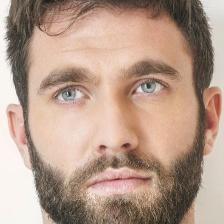
Label: faces